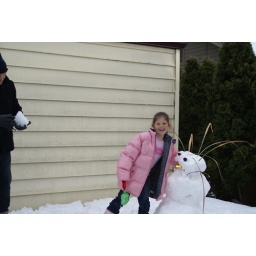
Uncle Chris and the girls at his house in Seattle, WA. Uncle Chris and the girls at his house in Seattle, WA